Bader Al-Mulla

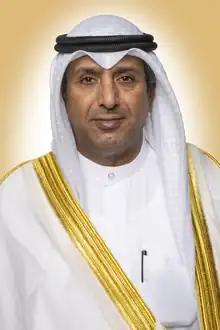
Official portrait, 2022

Bader Hamed Al-Mulla is a law professor at Kuwait University and politician who is currently serving as a member of National Assembly since 2019. He also served as minister from 2022 until 2023. Holding multiple ministerial positions including deputy prime minister and Minister of Oil & National Assembly Affairs.